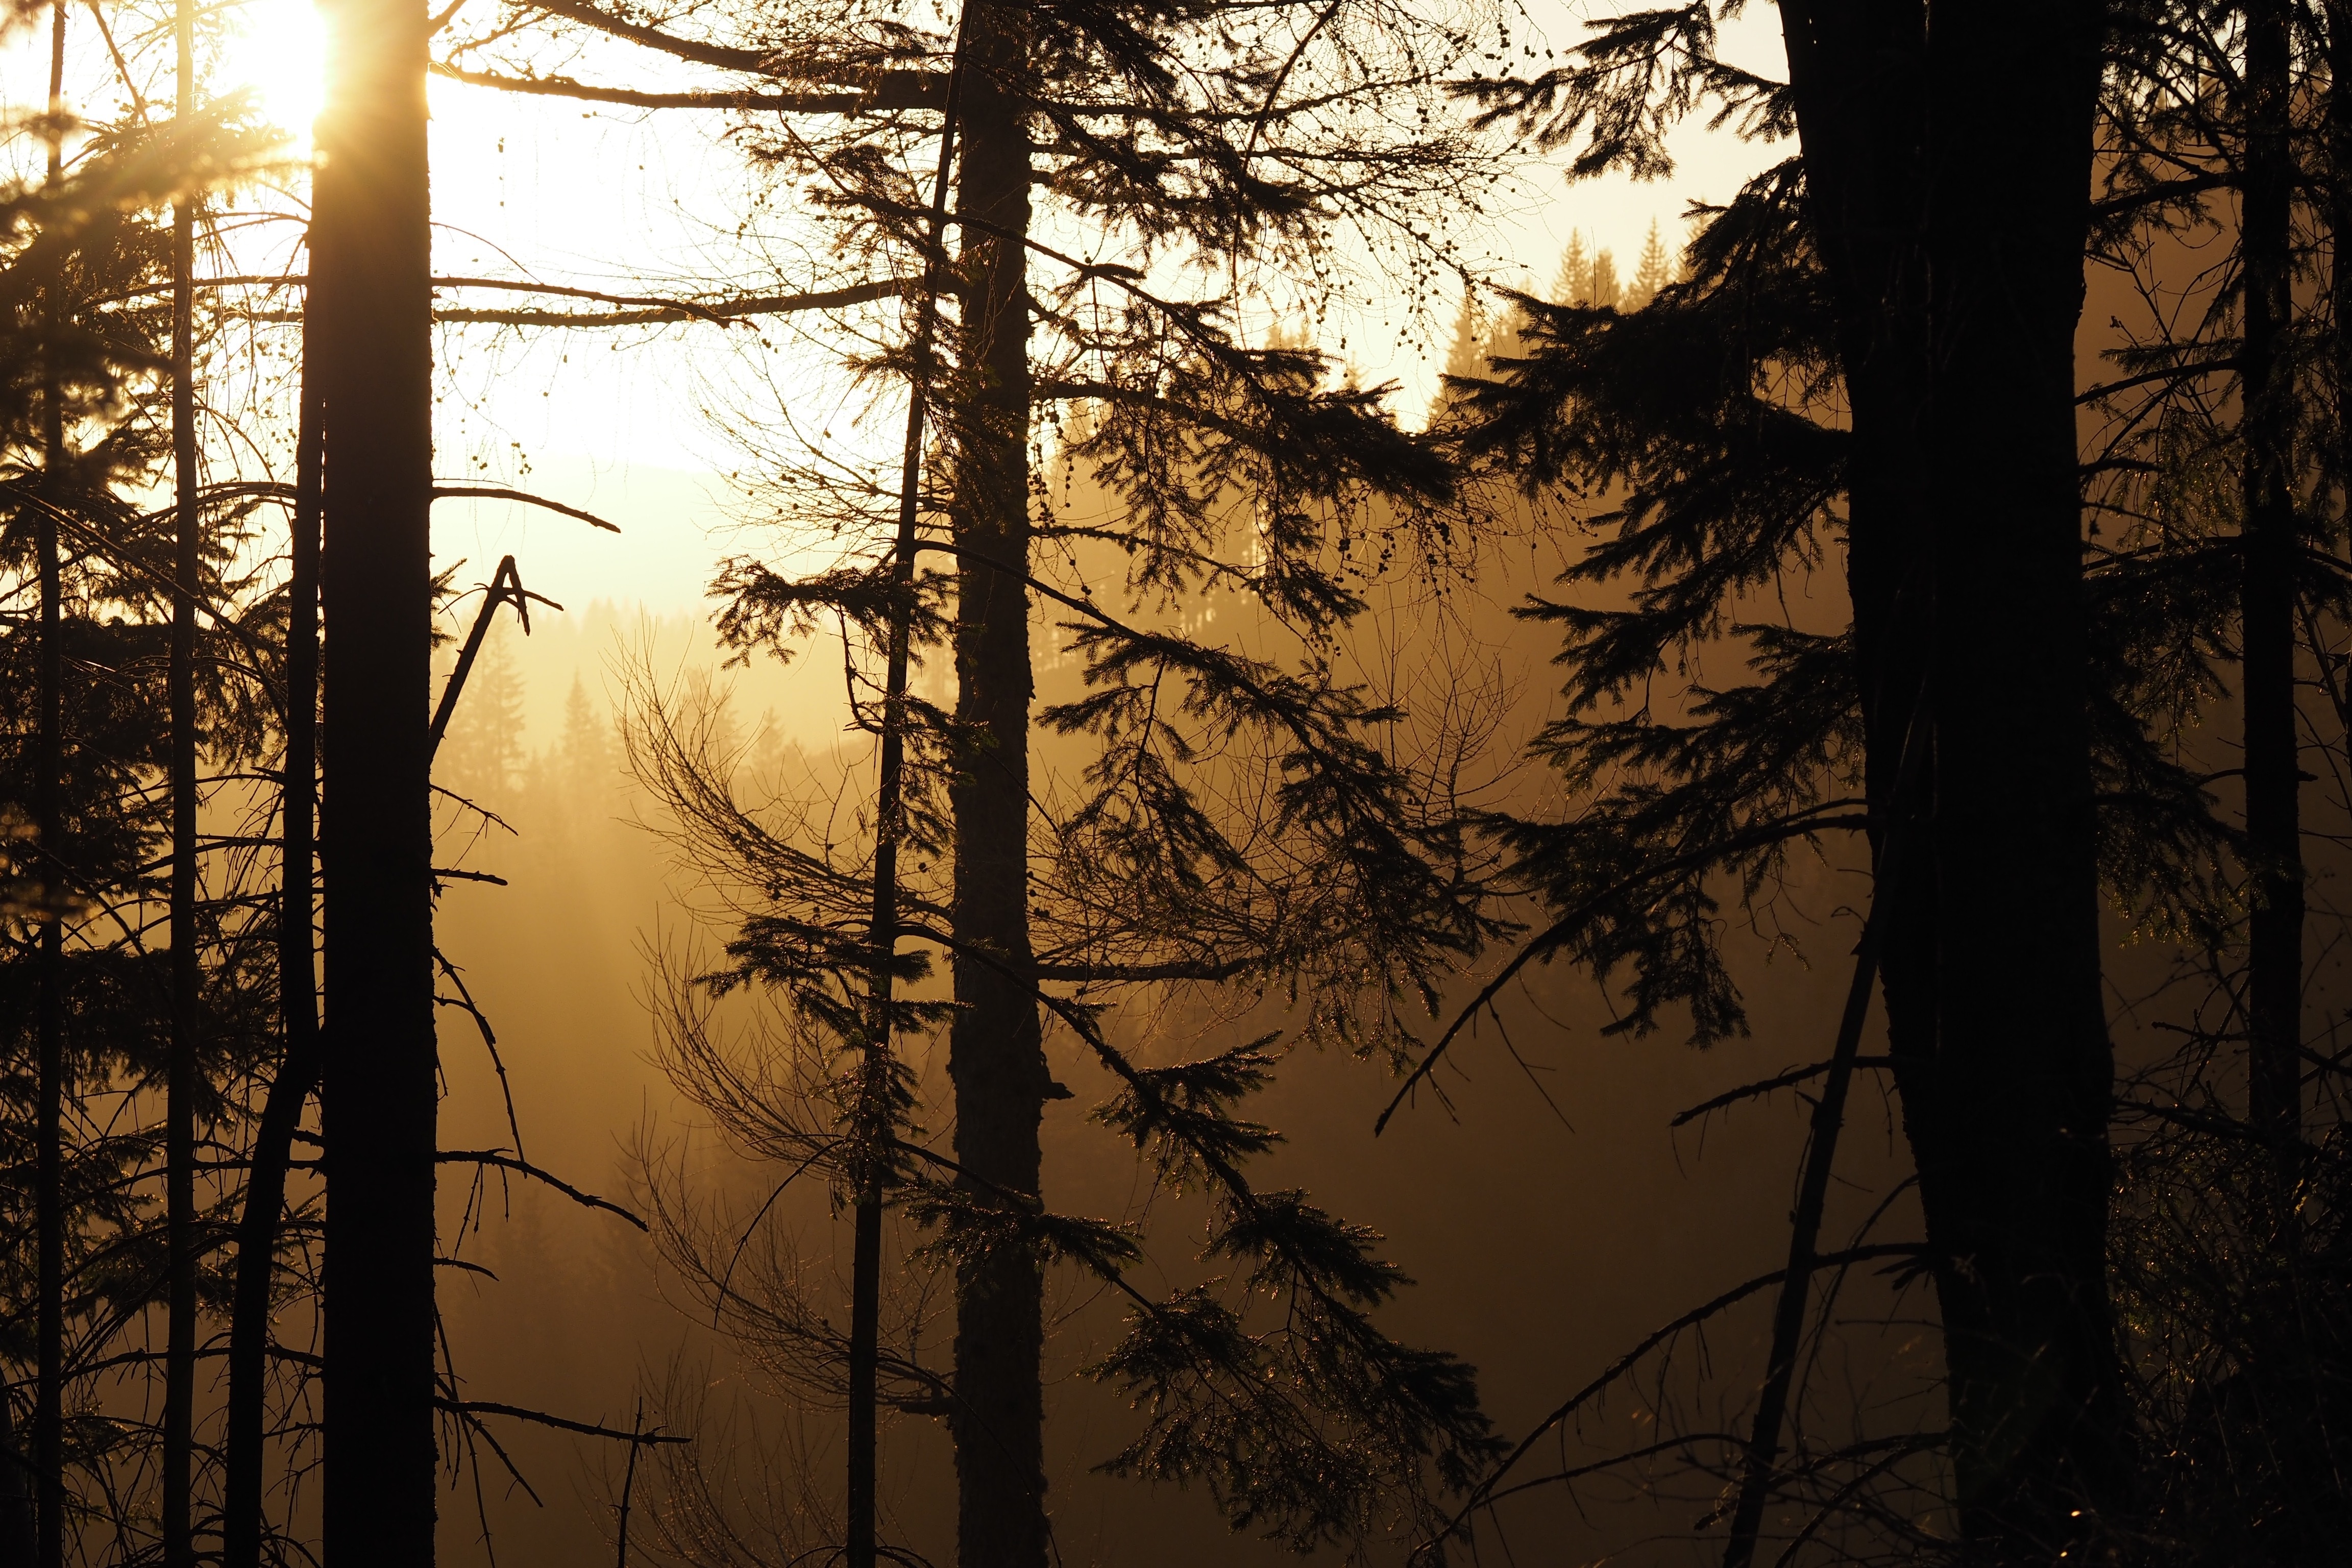
landscape, tree, nature, forest, branch, winter, fog, sunrise, sunset, sunlight, morning, dawn, evening, reflection, autumn, darkness, season, trees, forests, habitat, grove of trees, natural environment, atmospheric phenomenon, woody plant